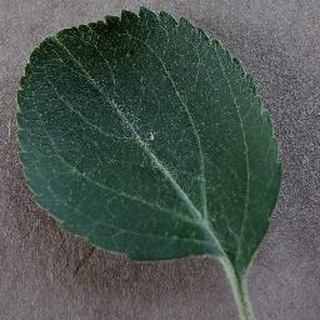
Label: healthy_apple